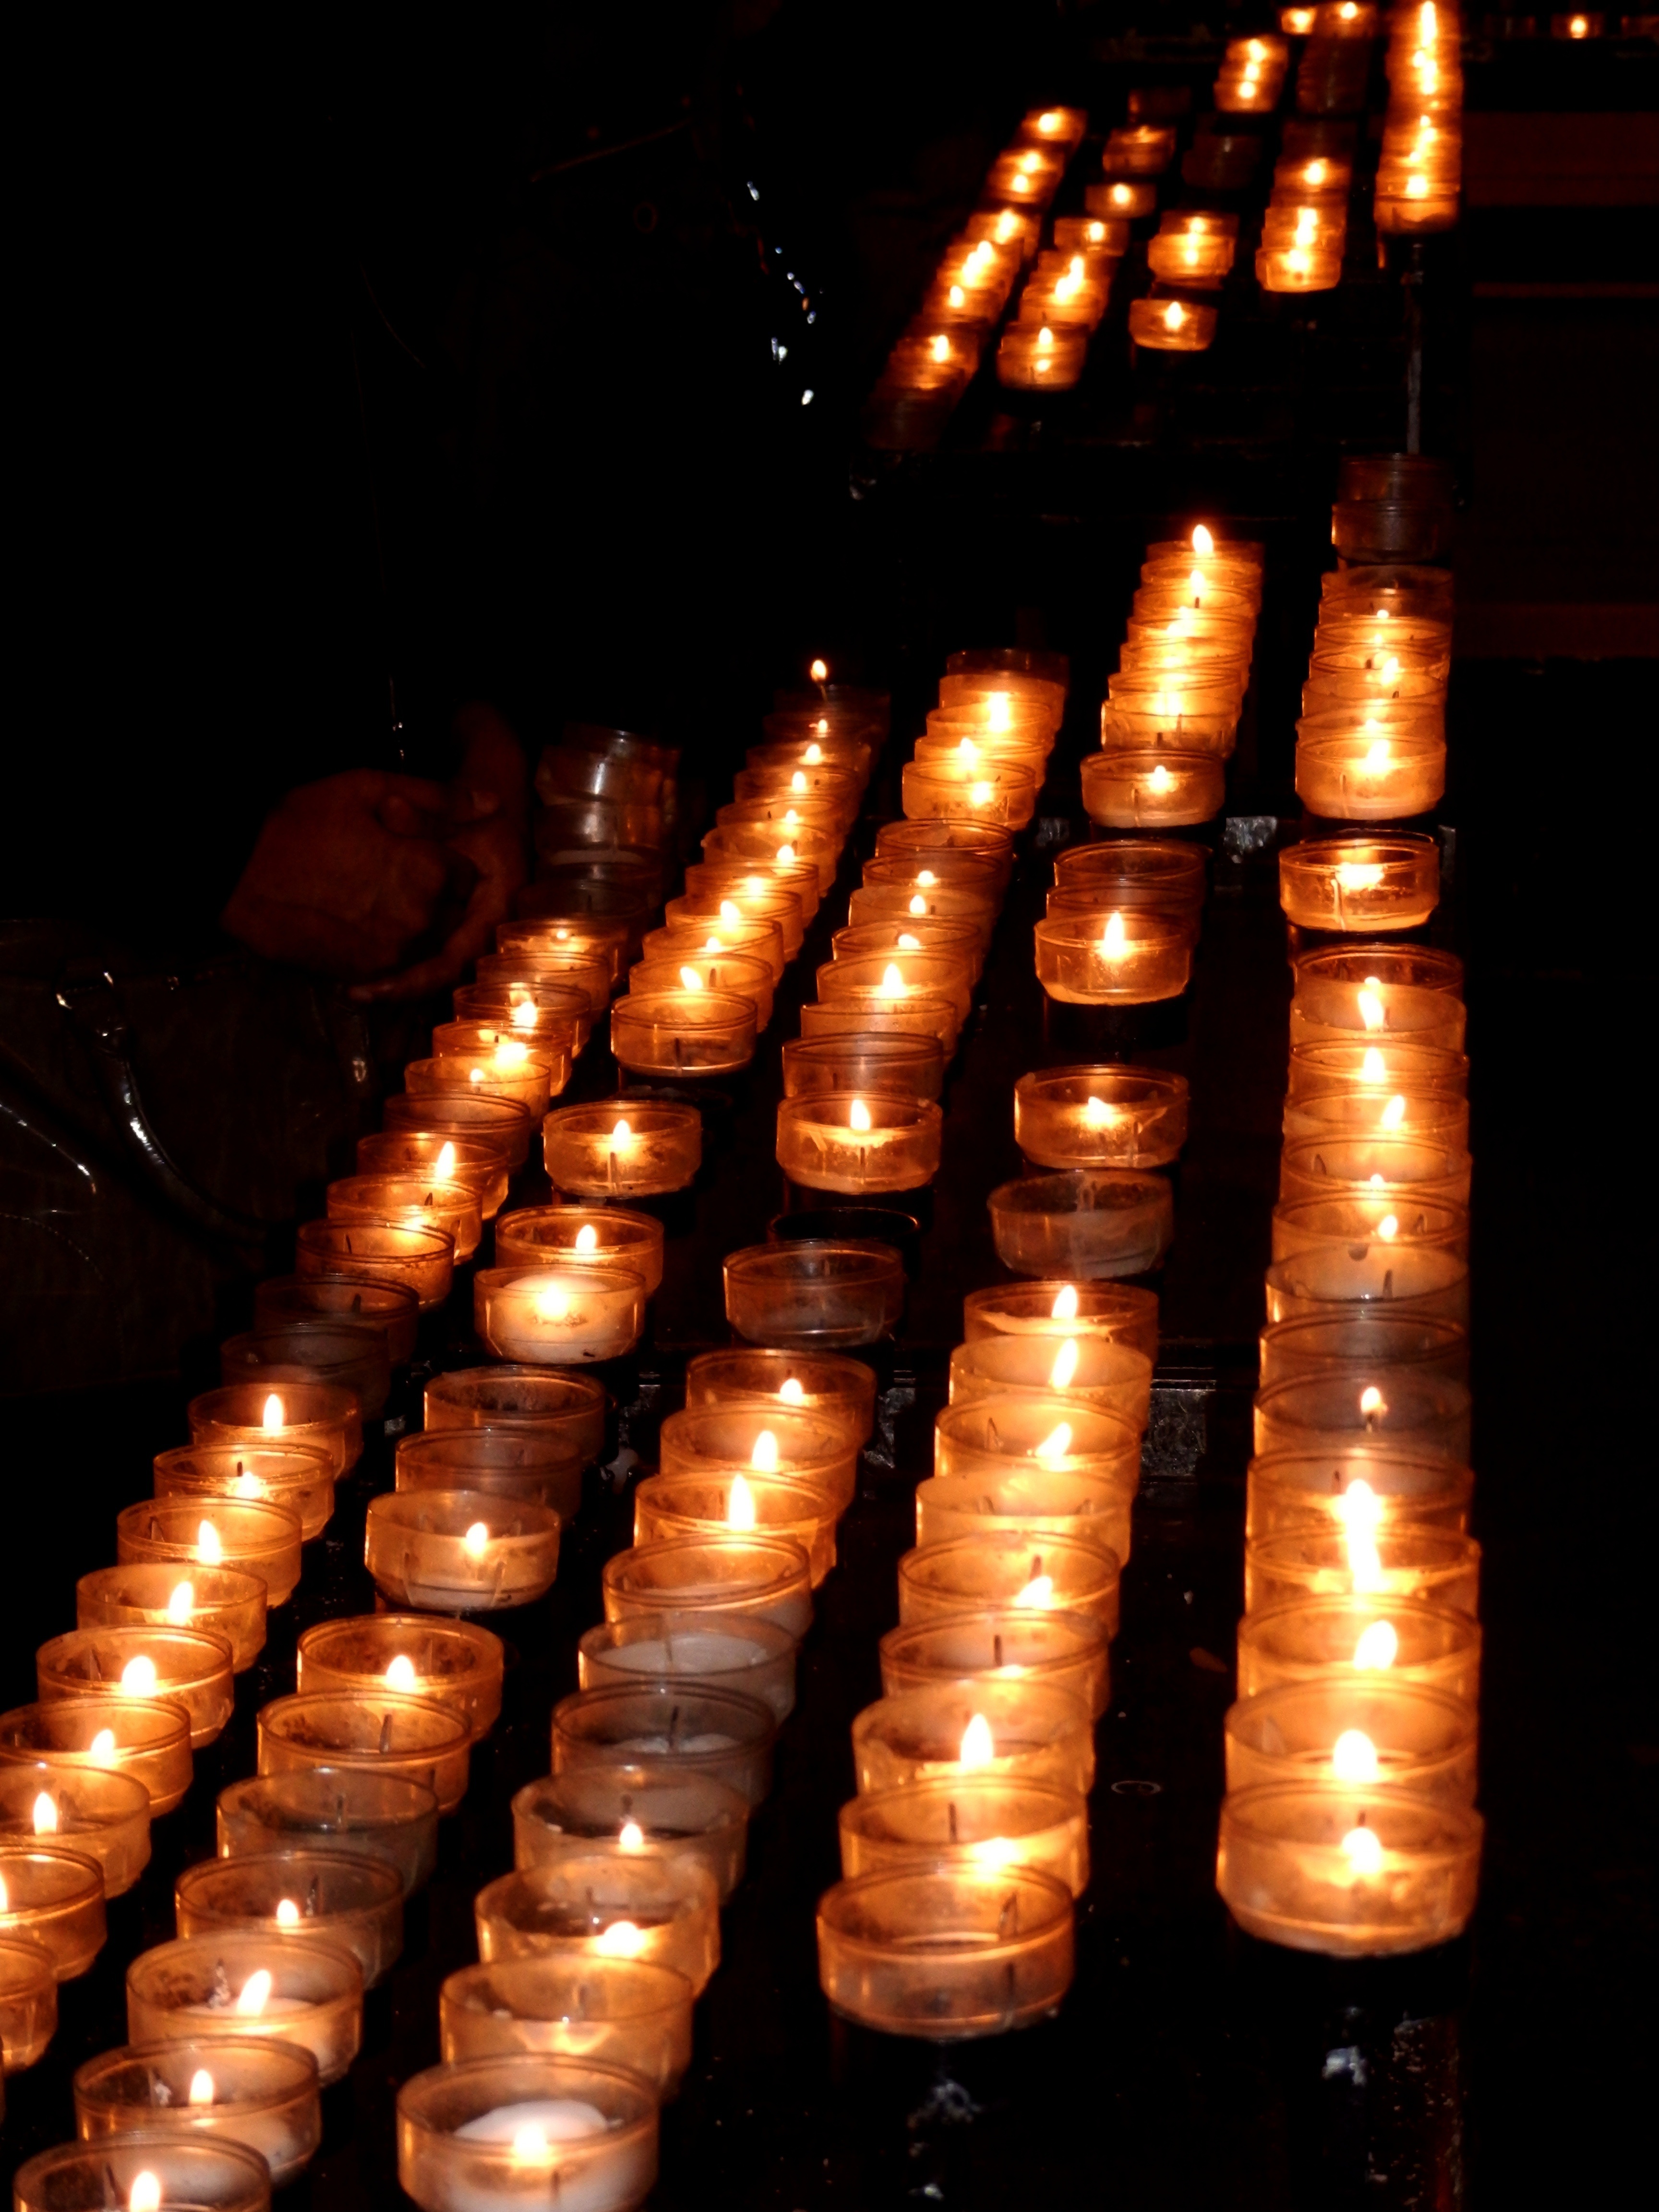
light, romantic, church, lighting, pray, candles, cologne on the rhine, cologne cathedral, tea lights, man made object